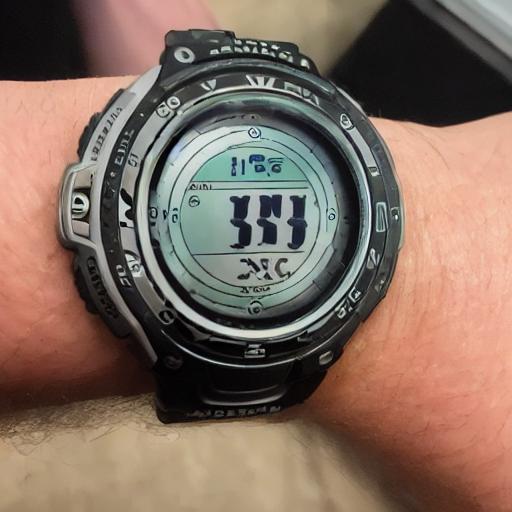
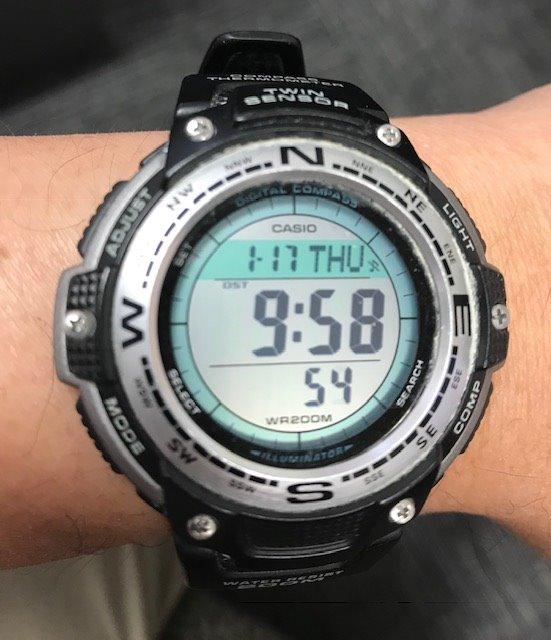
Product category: accessories_watch
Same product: no